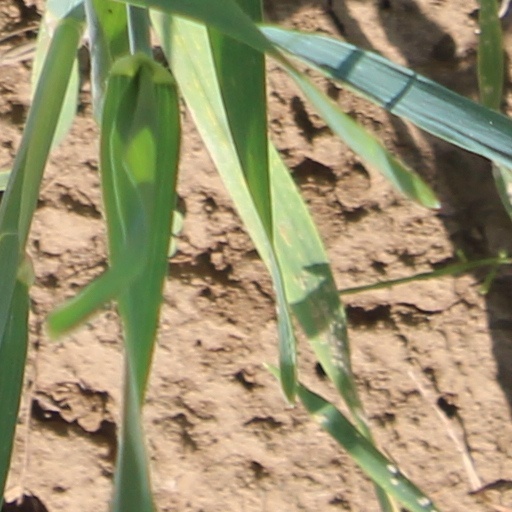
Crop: wheat